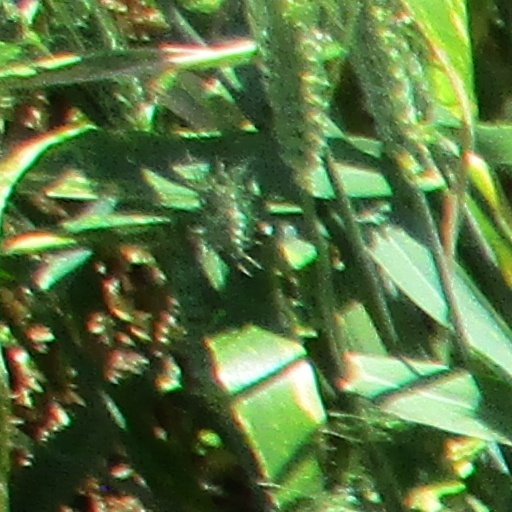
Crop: wheat